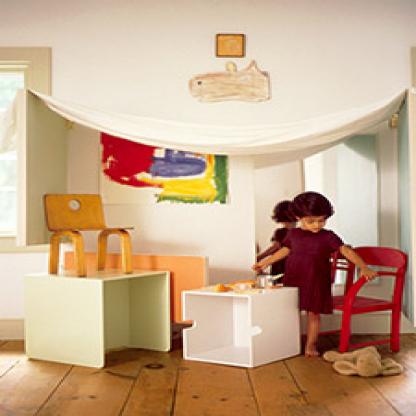
Scene: Indoor